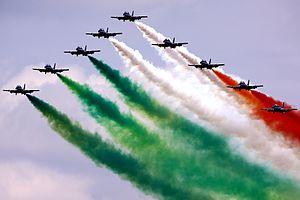
Les fêtes et jours fériés en Italie sont principalement liés aux fêtes religieuses. La loi nᵒ 121 ratifiée le 25 mars 1985, en application de l'accord concordataire signé à Rome le 18 février 1984 entre la République italienne et le Saint-Siège, fixe comme jours chômés en Italie : tous les dimanches, le 1ᵉʳ janvier Maria Santissima Madre di Dio, le 6 janvier, Epifania del Signore, le 15 août, Assunzione della Beata Vergine Maria, le 1ᵉʳ novembre, tutti i Santi, le 8 décembre, Immacolata Concezione della Beata Vergine Maria, le 25 décembre, Natale del Signore et le 29 juin, SS. Pietro e Paolo, pour la commune de Rome.